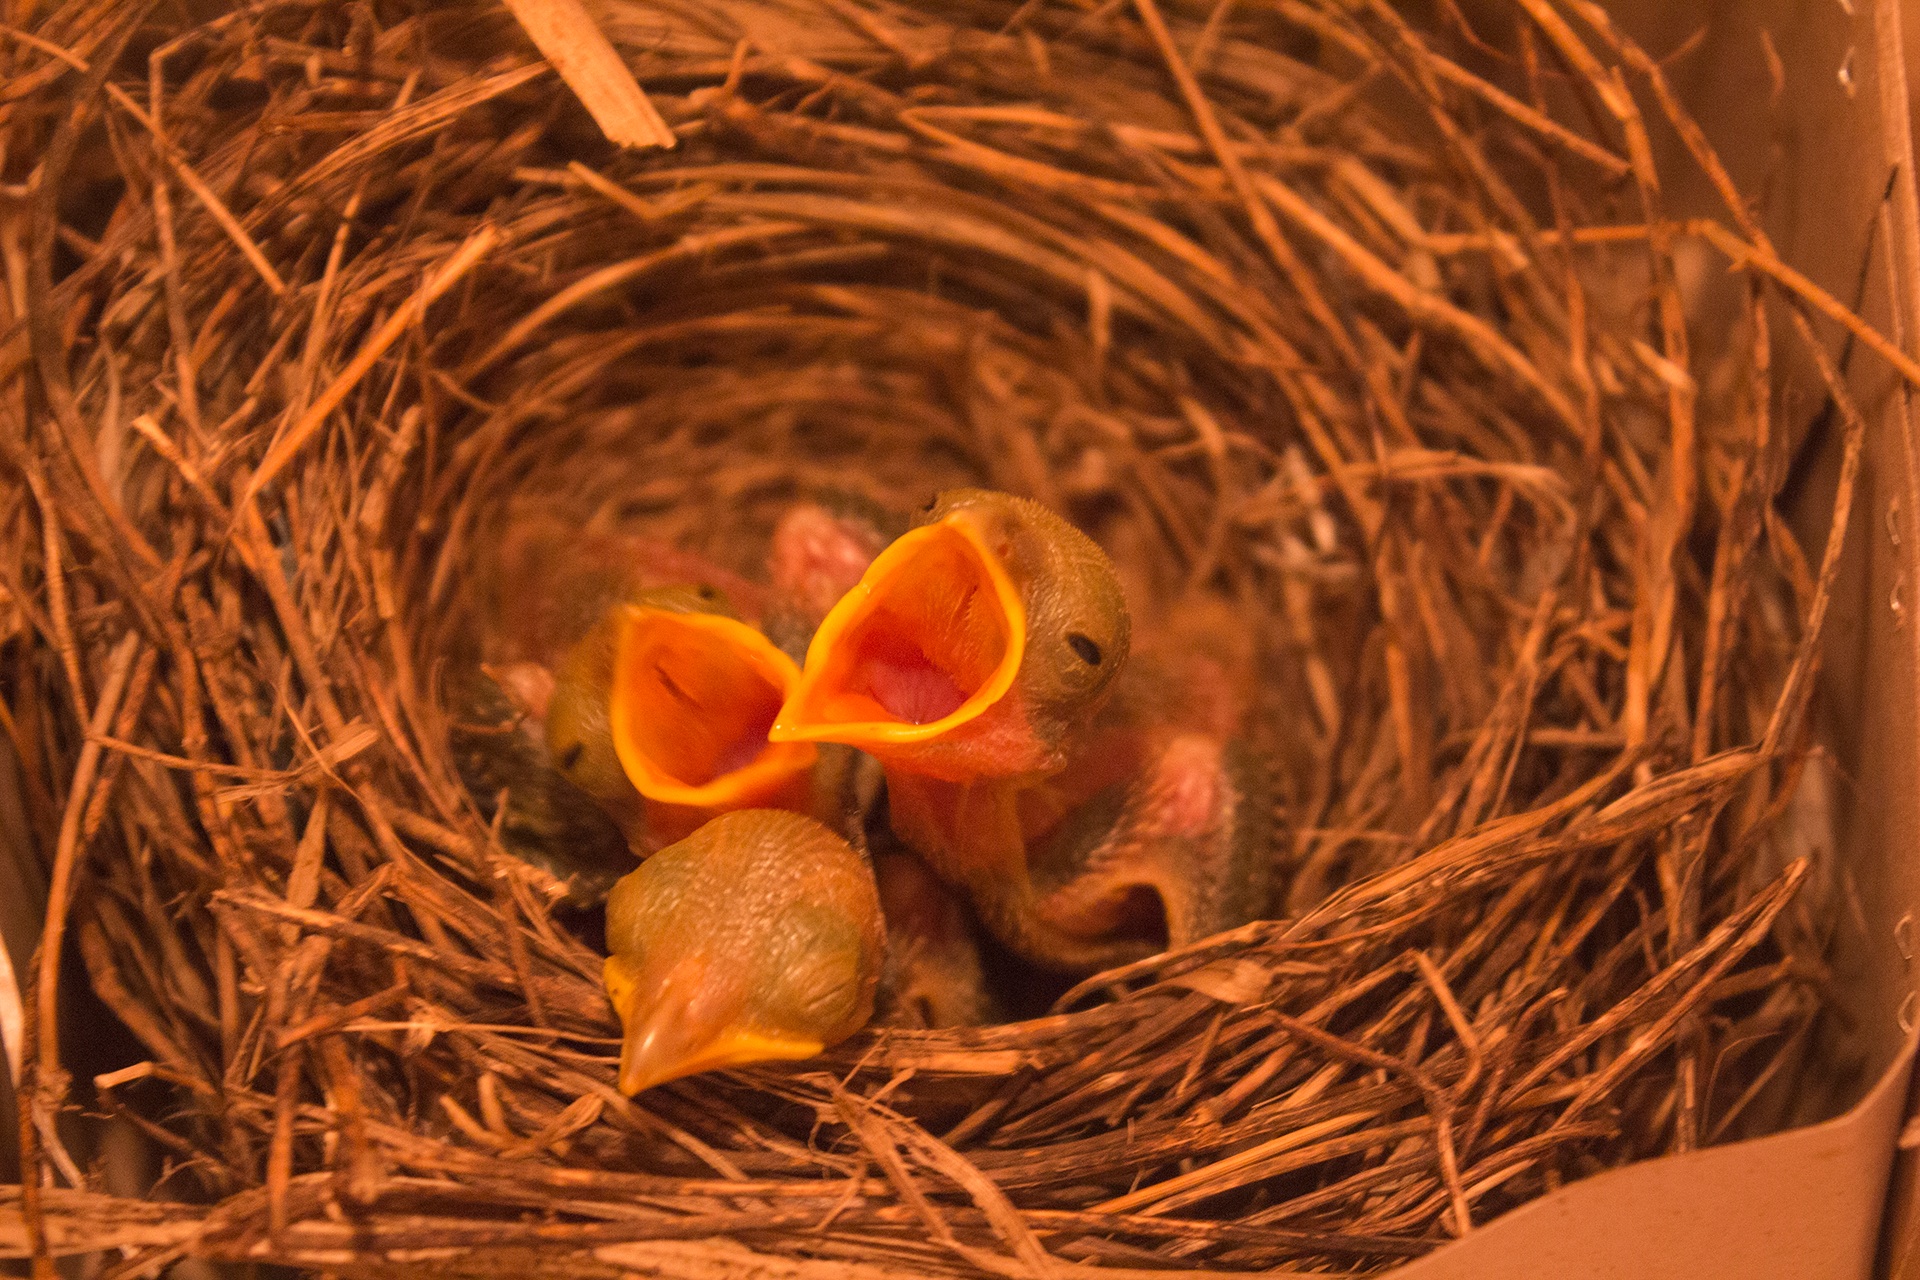
branch, flower, autumn, macro photography, old world flycatcher